Sam Appel

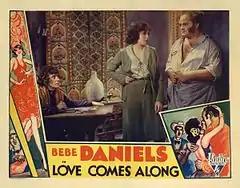
Bebe Daniels and Sam Appel in "Love Comes Along" (1930)

Sam Appel (August 8, 1871 – June 18, 1947) was a Mexican-born American character actor of the silent and sound film eras. He appeared in forty films during his 28-year career, mostly in supporting roles.